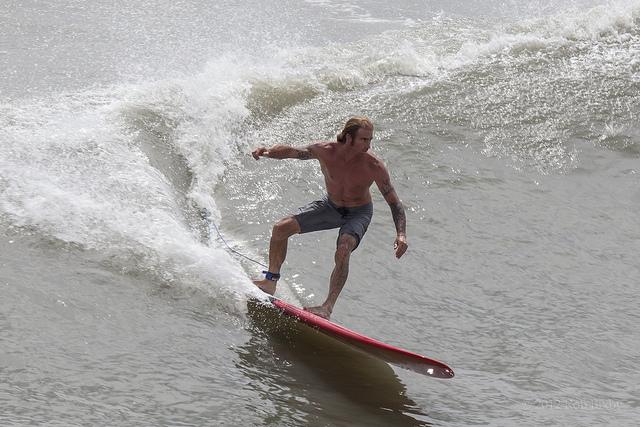
a man on a surf board rides on a wave